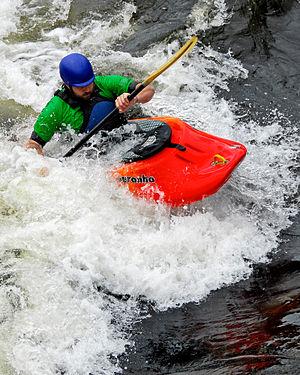
Le rodéo ou freestyle est une discipline du canoë-kayak dédiée au jeu et à l'exécution de figures acrobatiques en eaux vives, avec un kayak ou un canoë.